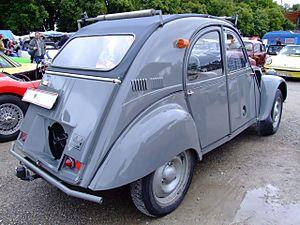
Le constructeur automobile français Citroën a produit plusieurs modèles et séries limitées de la 2 CV au cours de la longue carrière de cette dernière. Certaines sont rares et sont devenues très prisées des collectionneurs.